Edward Rossiter

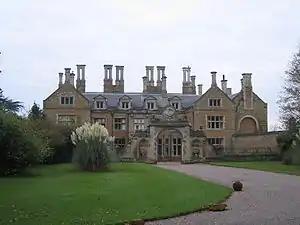
Holdenby House, where Charles was held from February to June 1647; Rossiter formed part of his guard

Divisions between Parliament and the Army Council were exacerbated by financial issues and by March 1647, the New Model was owed more than £2.5 million in unpaid wages. Parliament ordered it to Ireland, stating only those who agreed would be paid; when their representatives demanded full payment for all in advance, it was disbanded, but the Army Council refused to comply. In early June, troops from the New Model removed Charles from Holdenbury House; viewed by the Army Council as unreliable, Rossiter was dismissed in August.